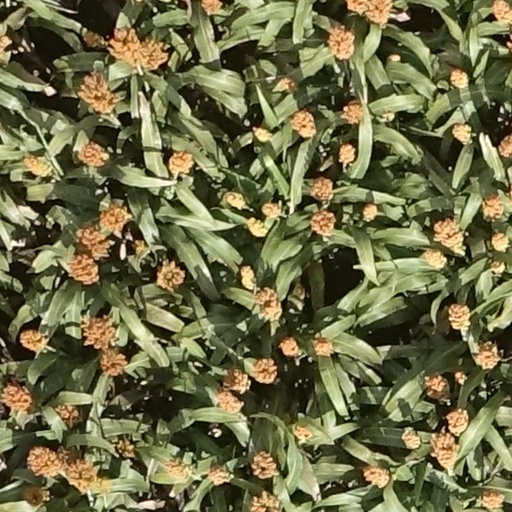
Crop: sorghum